Fedja van Huêt

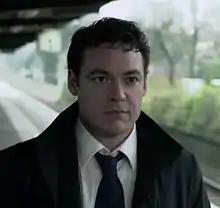
Fedja van Huêt in the series "Overspel", 2014.

Fedja van Huêt (born 21 June 1973) is a Dutch stage and film actor, best known for the 2022 horror film "Speak No Evil".